Legislature broadcasters in New Zealand

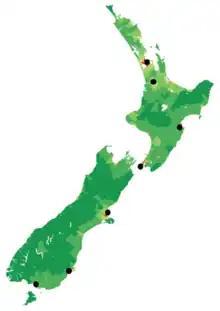
Map of the AM Network frequencies.

The AM Network is operated by Radio New Zealand under a similar contract, and uses a nationwide set of AM broadcasting transmitters that were previously used by The Concert Programme before it switched to FM broadcasting. The broadcasts are also available online, via live-streaming and through on-demand podcasts. The AM Network's Parliamentary broadcasts do not include continuity announcers or news bulletins, unlike other Radio New Zealand networks.